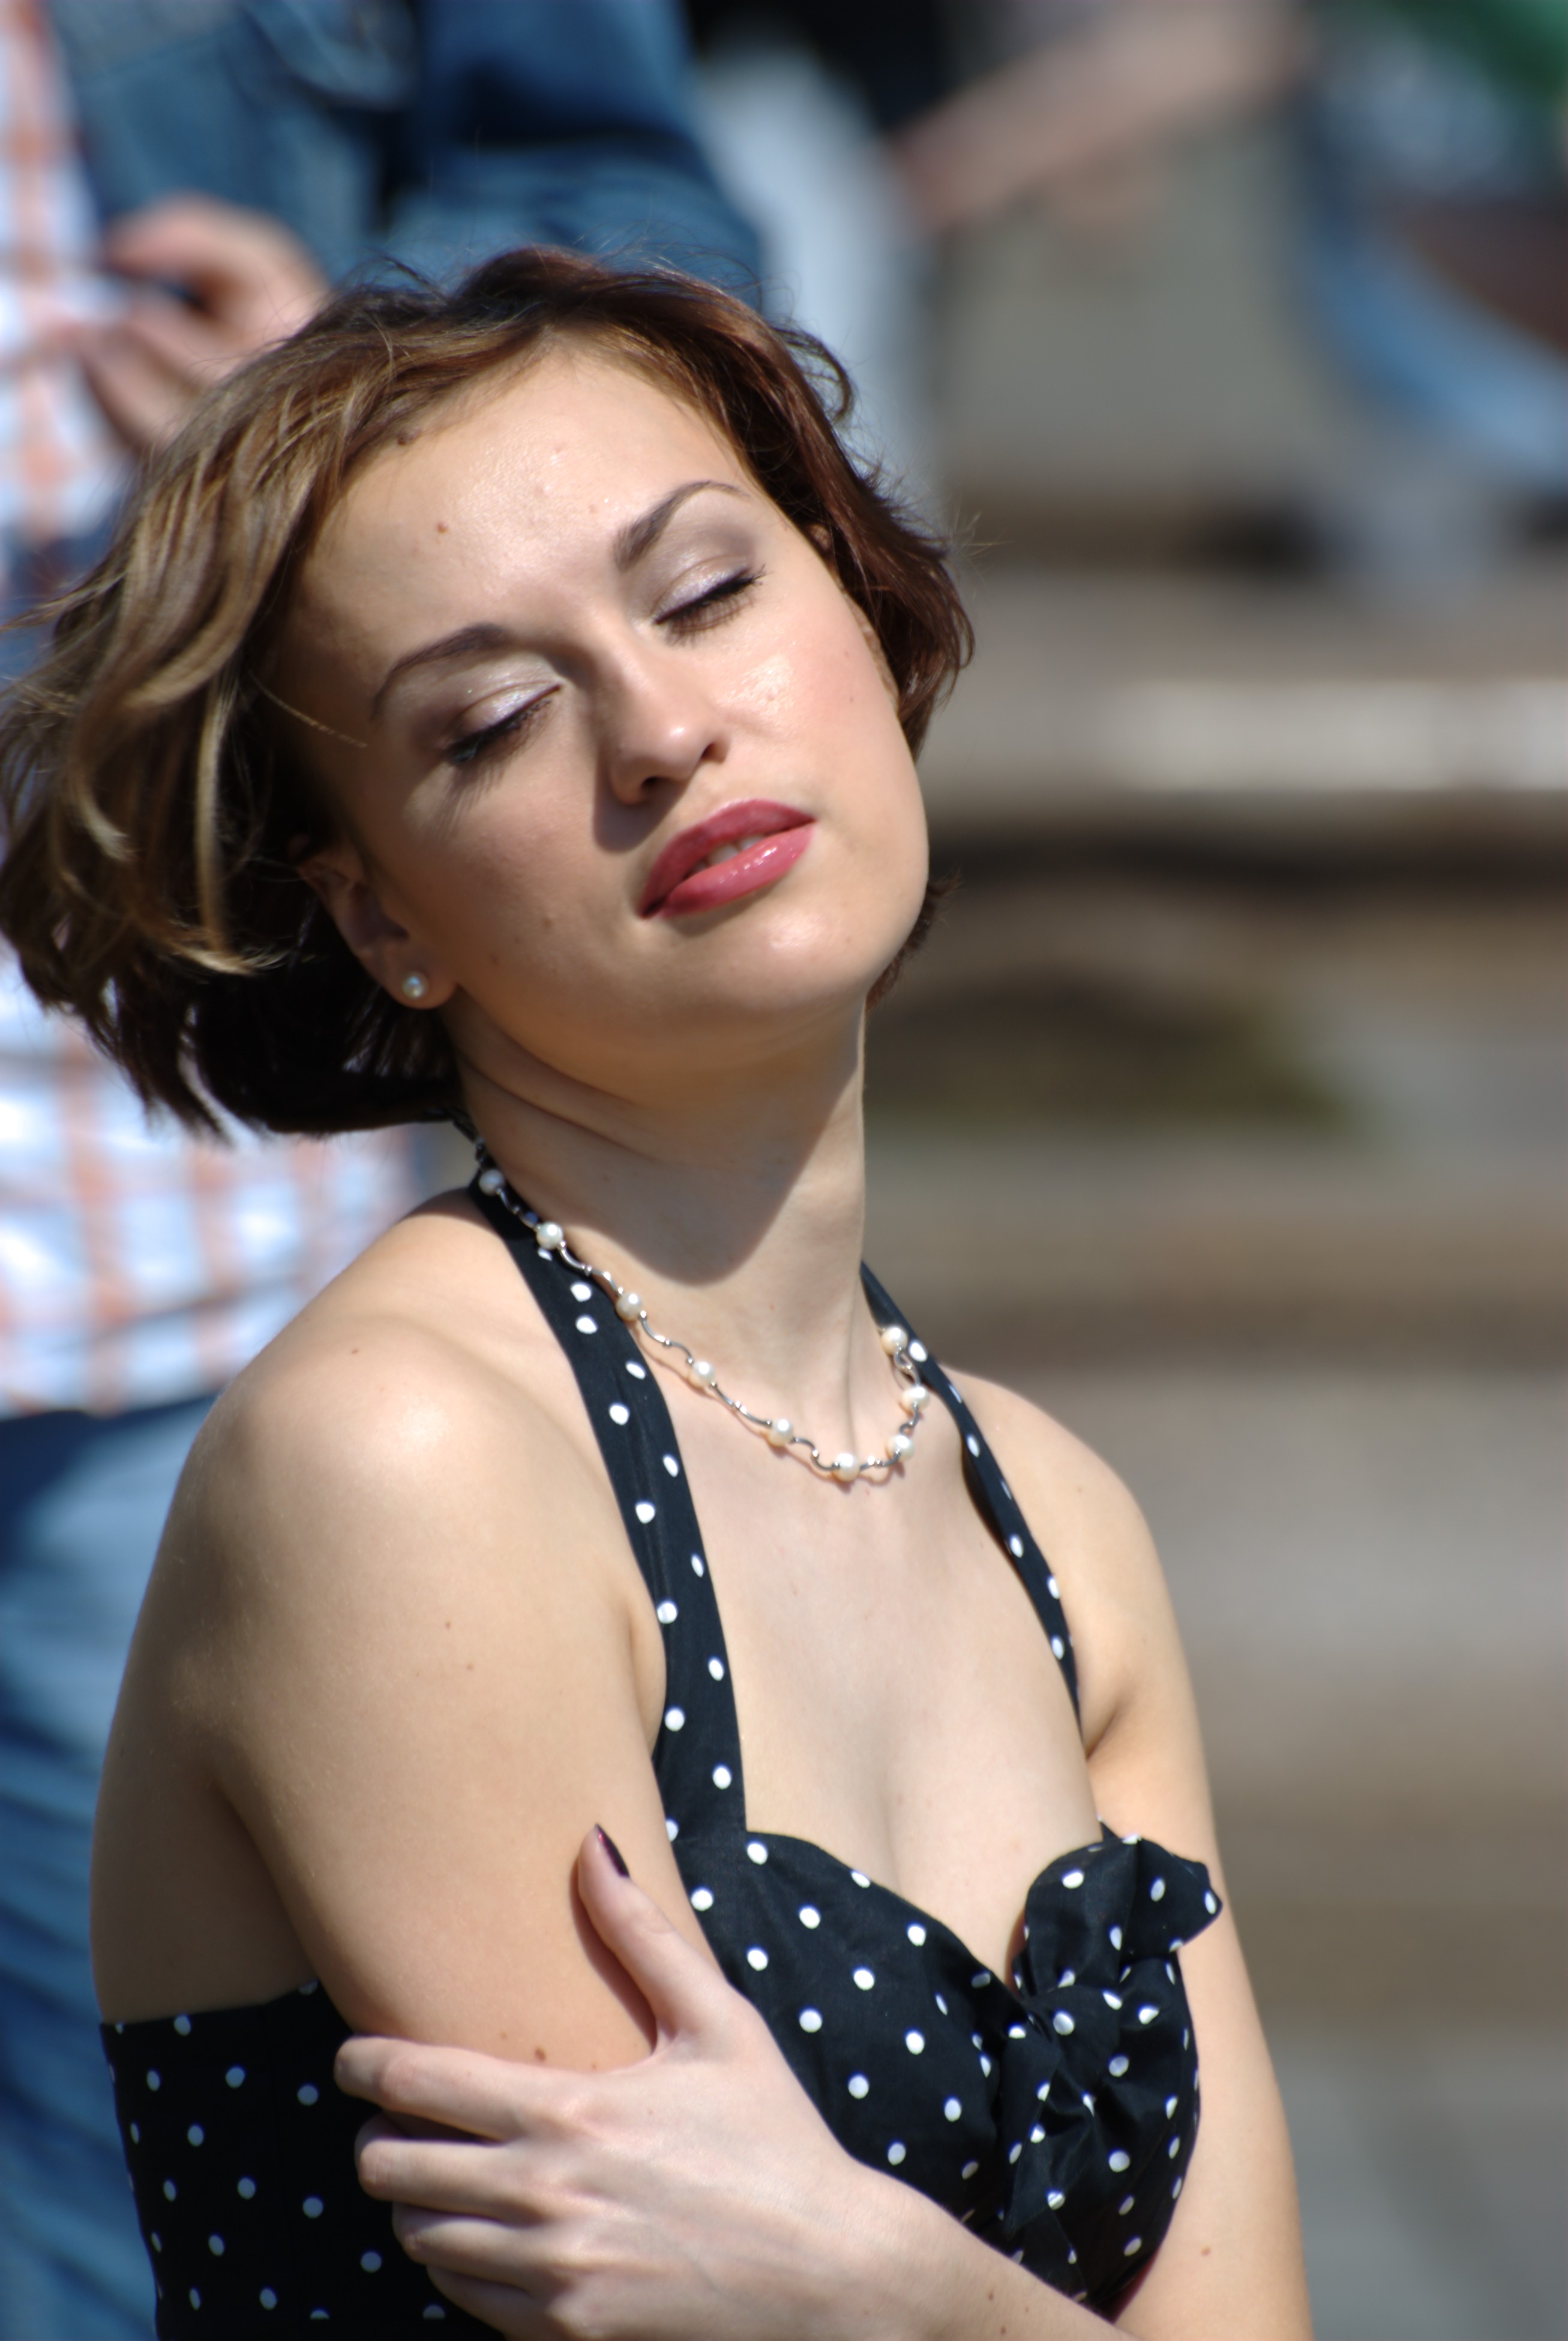
person, people, girl, woman, hair, street, city, portrait, model, spring, fashion, nikon, lady, hairstyle, swimwear, candid, girls, cool image, beauty, moscow, russia, d80, mywinners, moskau, nikond80, moscou, sexybrunettegirl, abdomen, photo shoot, supermodel